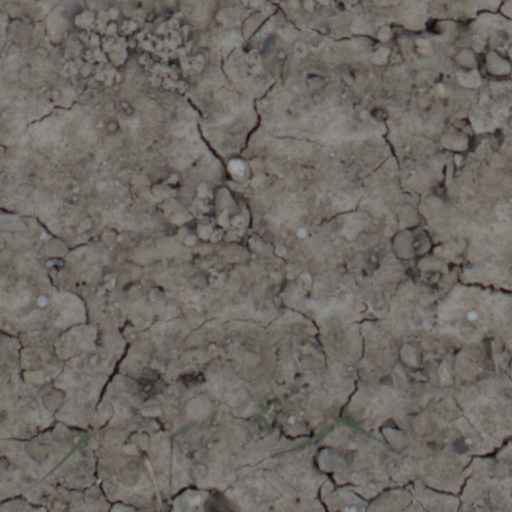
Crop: wheat